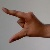
The image shows a hand gesture representing the letter 'Z' in Indian Sign Language.